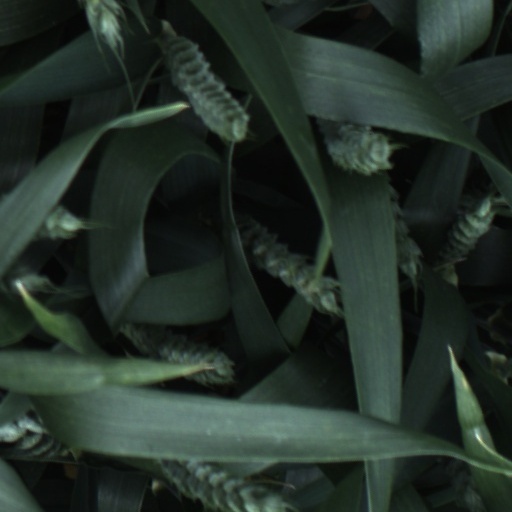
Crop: wheat